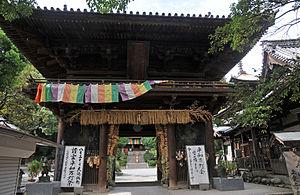
Ishite-ji est un temple Shingon situé à Matsuyama, préfecture d'Ehime au Japon. C'est le cinquante et unième des quatre-vingt huit temples sur la route du pèlerinage de Shikoku. Sept de ses éléments ont été désignés trésor national ou bien culturel important.
Le pèlerinage de Shikoku est un pèlerinage effectué sur l'île de Shikoku au Japon et qui comprend 88 temples. C'est un pèlerinage circulaire consacré à Kōbō-Daishi, le fondateur du bouddhisme Shingon, mais on y retrouve des pèlerins de toutes les traditions.